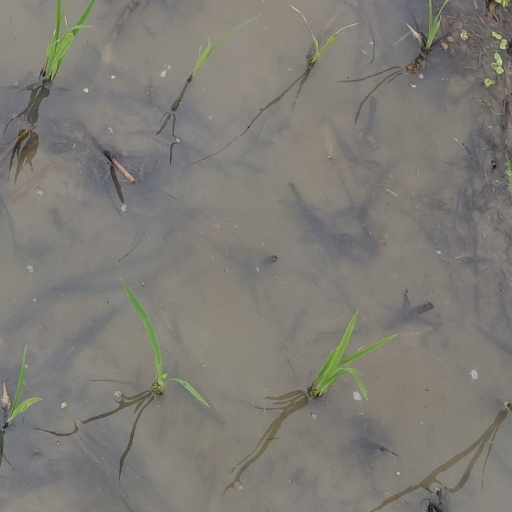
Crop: rice